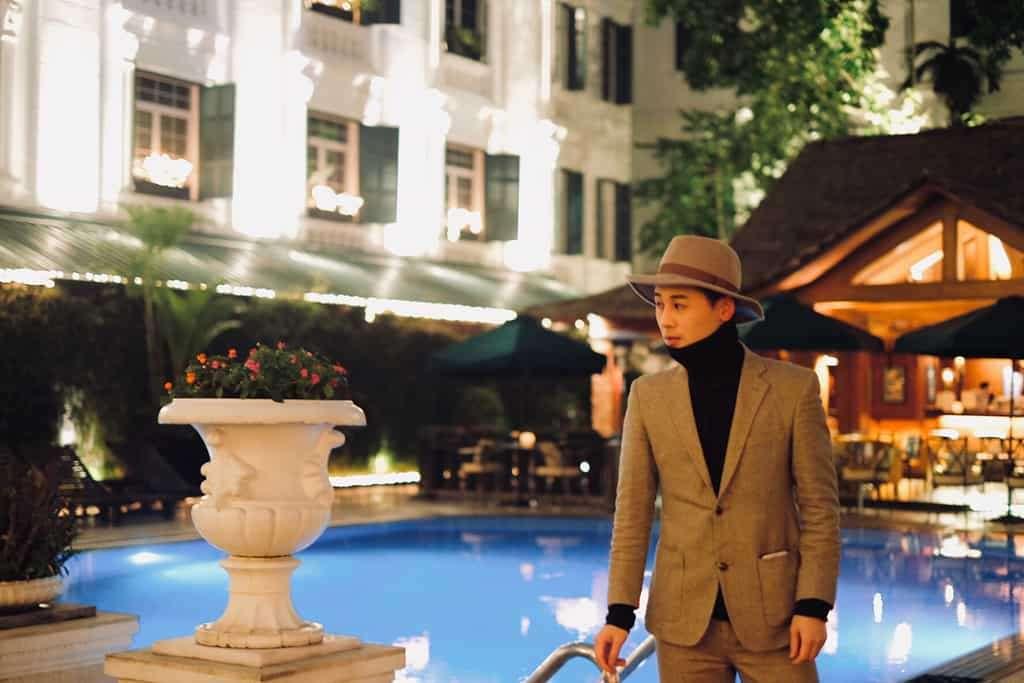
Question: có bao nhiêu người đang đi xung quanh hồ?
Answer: một người